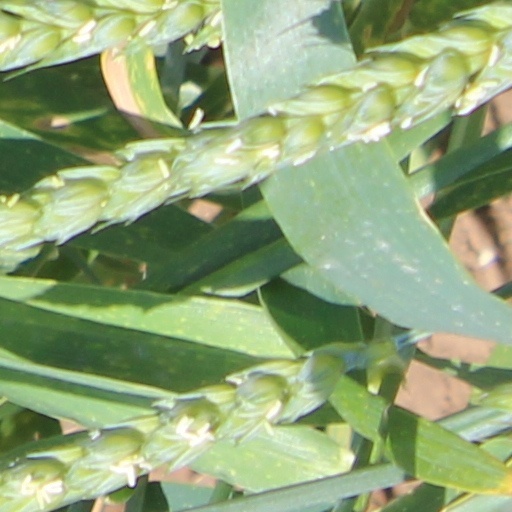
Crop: wheat